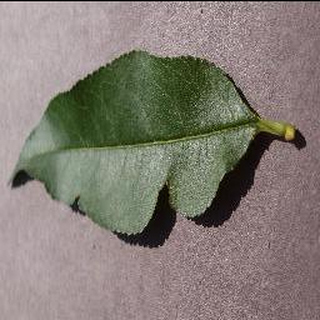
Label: healthy_peach